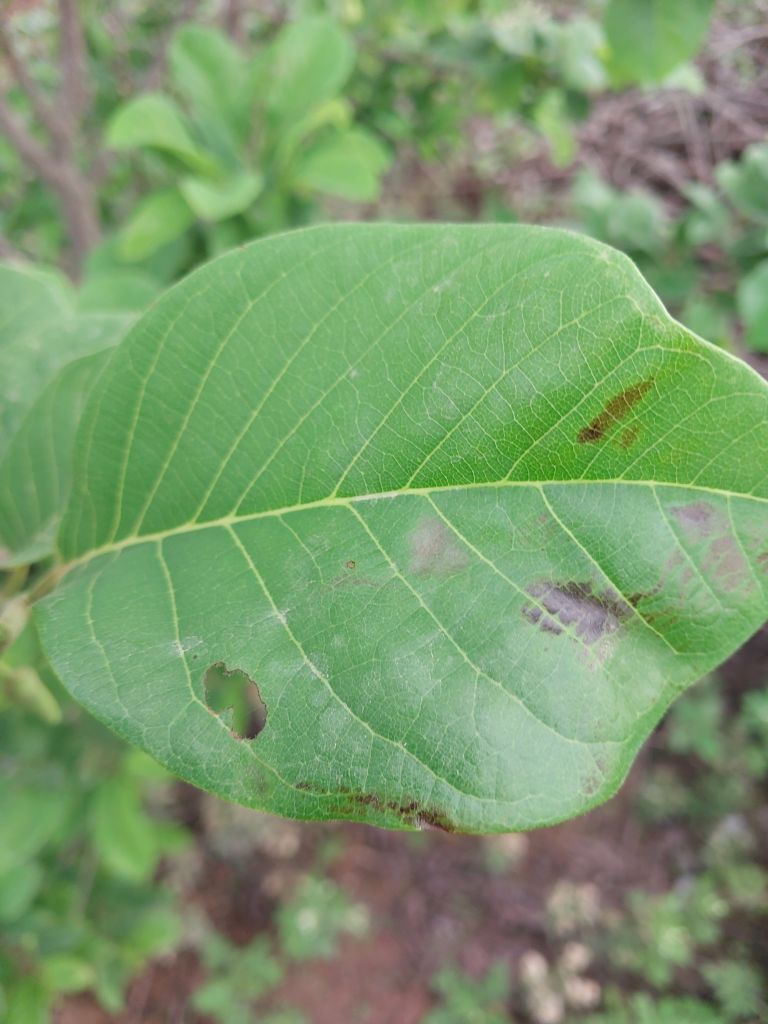
Disease label: Leaf spot on Leaves